Brandon Carter

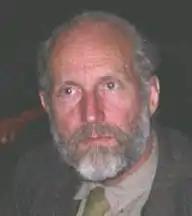

Brandon Carter, (born 1942) is an Australian theoretical physicist who explores the properties of black holes, and was the first to name and employ the anthropic principle in its contemporary form. He is a researcher at the Meudon campus of the Laboratoire Univers et Théories, part of the French CNRS.